Describe the emotion expressed in this image:  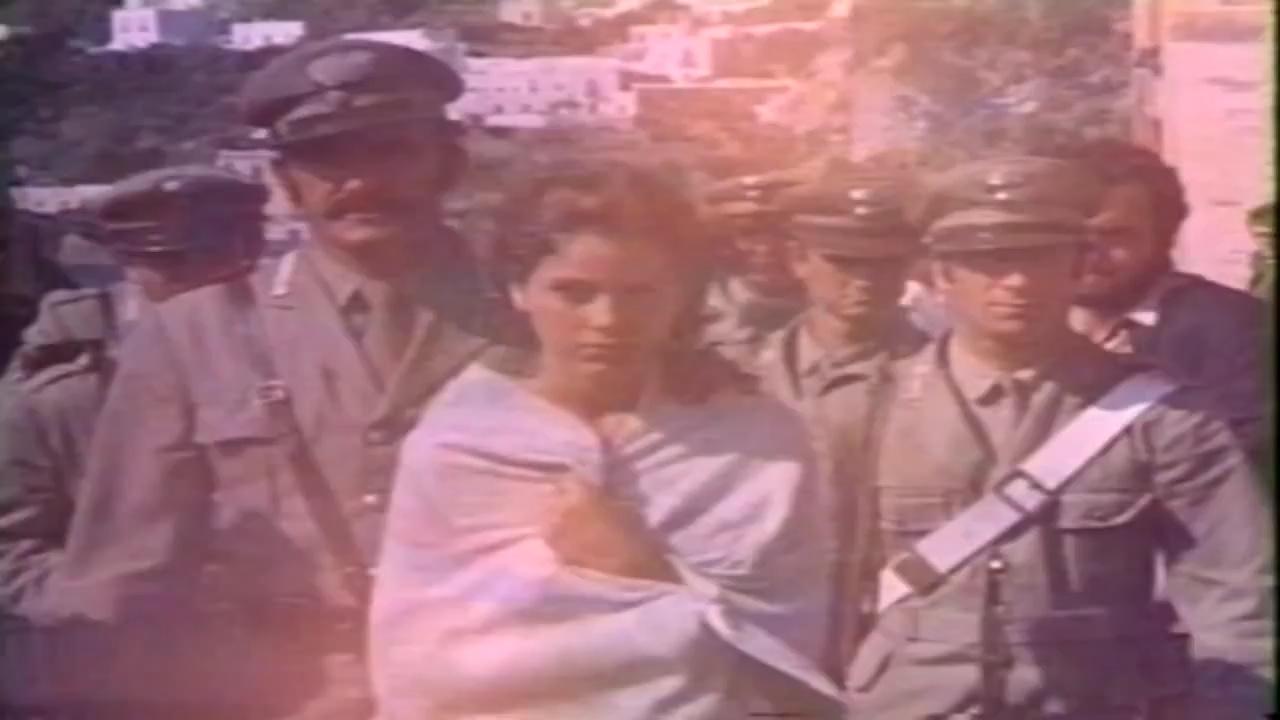
This person displays Suffering, valence and arousal with low intensity.